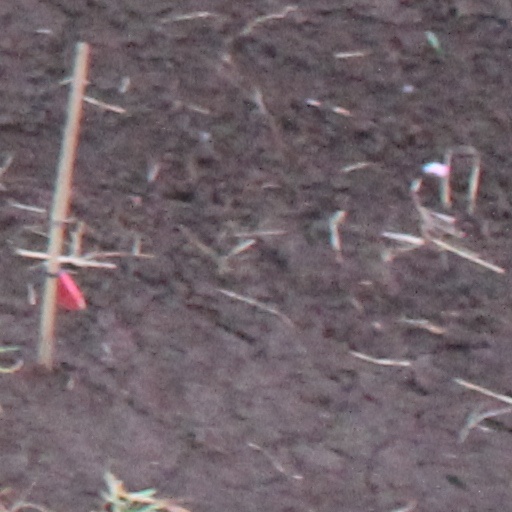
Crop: wheat